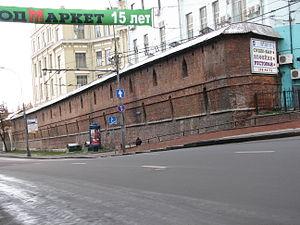
Zariadié est un quartier historique de Moscou établi au XIIᵉ ou XIIIᵉ siècle au sein de Kitaï-gorod, entre la rue Varvarka et la Moskova.